HMS Glorious

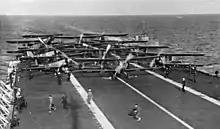
A squadron of Fairey Seals preparing for takeoff from "Glorious", 1936

The ship could carry up to 48 aircraft; when first recommissioned, she carried Fairey Flycatcher fighters, Blackburn Dart and Blackburn Ripon torpedo bombers, and Fairey IIIF reconnaissance planes of the Fleet Air Arm. From 1933 until "Glorious" returned to the United Kingdom in April 1940, aside from a period when refitting in the mid-1930s, she carried 802 Squadron which flew a mixture of nine Hawker Nimrod and three Hawker Osprey fighters, until re-equipping with a dozen Gloster Sea Gladiators in May 1939. 812 and 823 Squadrons were embarked for reconnaissance and anti-ship attack missions. They flew the Blackburn Ripon, the Blackburn Baffin and the Fairey Swordfish torpedo bombers and as well as Fairey IIIF and Fairey Seal reconnaissance aircraft. When "Glorious" recommissioned after her refit in 1935, 825 Squadron was embarked, initially with Fairey IIIFs, but the squadron converted to Fairey Swordfish in May 1936.